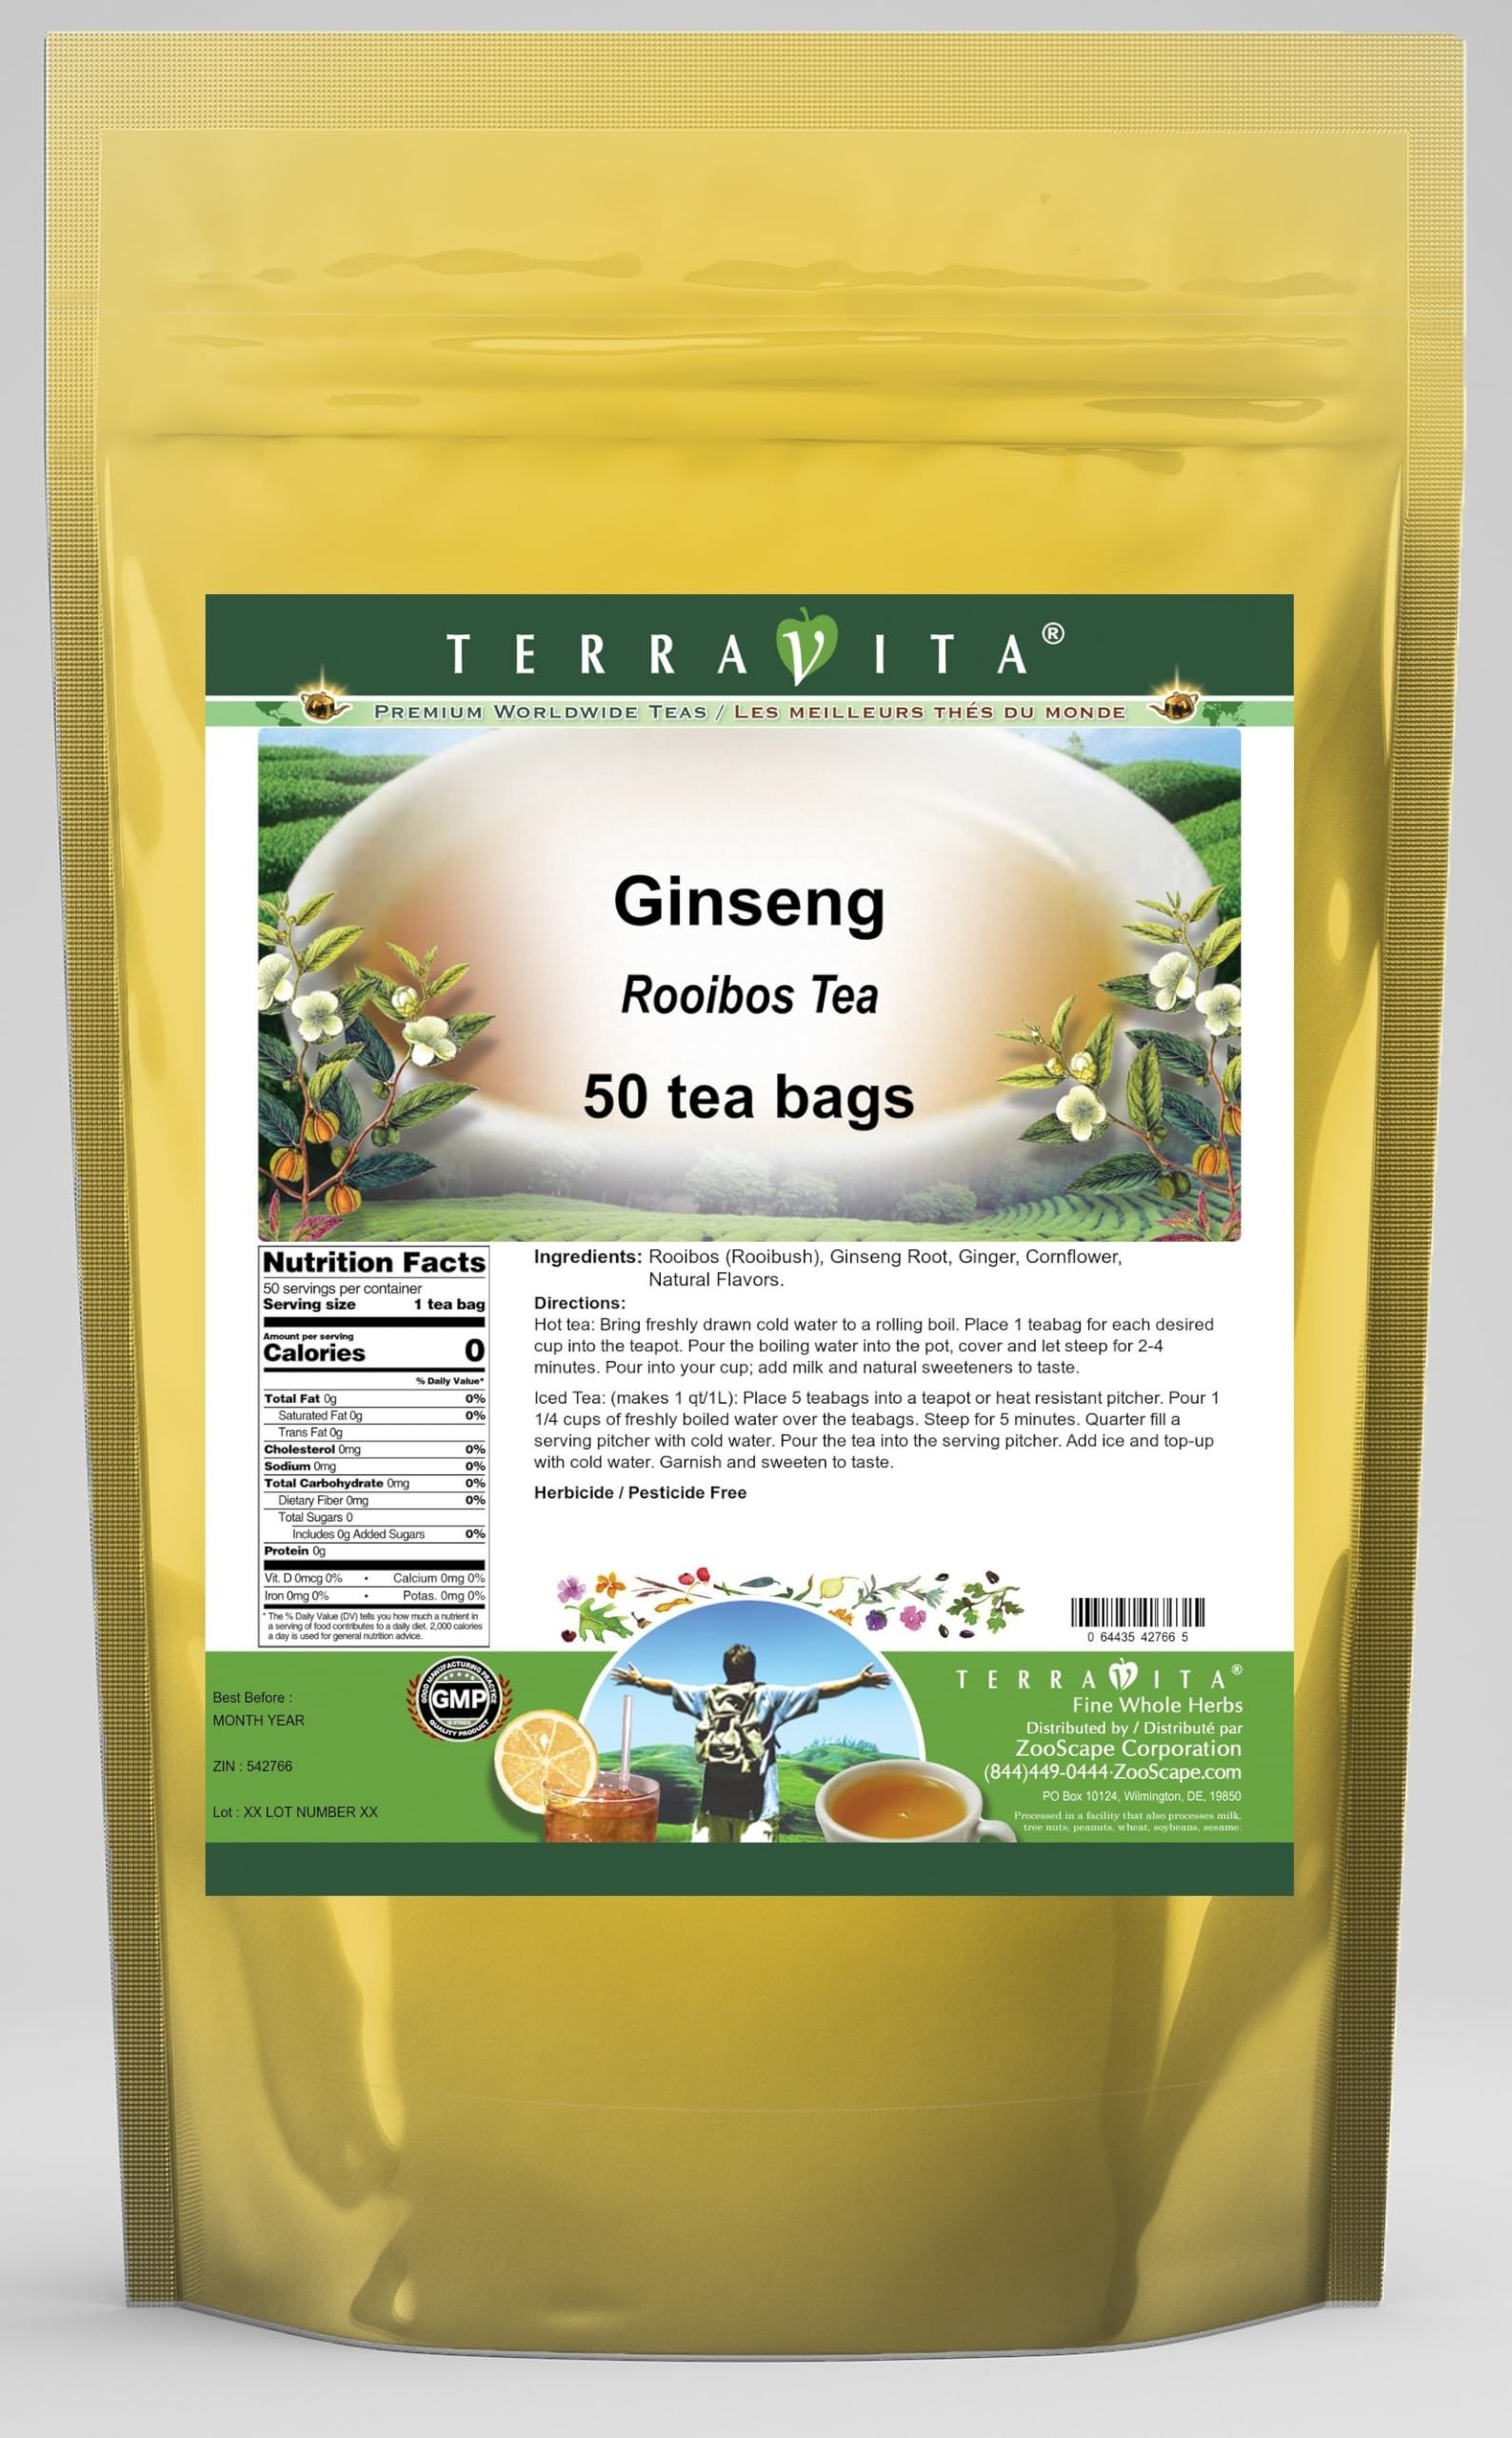
Item Name: Ginseng Rooibos Tea (50 tea bags, ZIN: 542766) - 2 Pack
Bullet Point 1: Our Ginseng Rooibos Tea is a delightful flavored Rooibos tea with Ginseng Root, Ginger and Cornflower that you will really enjoy! The unique Ginseng aroma and taste is a delight! - Ingredients: Rooibos tea, Ginseng Root, Ginger, Cornflower and Natural Ginseng Flavor.
Bullet Point 2: No fillers.
Bullet Point 3: Manufacturer: TerraVita
Bullet Point 4: Size: 50 tea bags
Bullet Point 5: Rooibos Tea Bags - Packed in a convenient upright pouch!
Product Description: Our Ginseng Rooibos Tea is a delightful flavored Rooibos tea with Ginseng Root, Ginger and Cornflower that you will really enjoy! The unique Ginseng aroma and taste is a delight! - Ingredients: Rooibos tea, Ginseng Root, Ginger, Cornflower and Natural Ginseng Flavor. - Hot tea brewing method: Bring freshly drawn cold water to a rolling boil. Place 1 teabag for each desired cup into the teapot. Pour the boiling water into the pot, cover and let steep for 2-4 minutes. Pour into your cup; add milk and natural sweeteners to taste. - Iced tea brewing method: (to make 1 liter/quart): Place 5 teabags into a teapot or heat resistant pitcher. Pour 1 1/4 cups of freshly boiled water over the teabags. Steep for 5 minutes. Quarter fill a serving pitcher with cold water. Pour the tea into the serving pitcher. Add ice and top-up with cold water. Garnish and sweeten to taste. - TerraVita is an exclusive line of premium-quality, natural source products that use only the finest, purest and most potent ingredients found around the world. TerraVita is hallmarked by the highest possible standards of purity, potency, stability and freshness. All of our products are prepared with the highest elements of quality control, from raw materials through the entire manufacturing process, up to and including the moment that the bottles or bags are sealed for freshness and shipped out to you. Our highest possible standards are certified by independent laboratories and backed by our personal guarantee. - TerraVita exists to meet and ensure your family's health and wellness without the harmful effects of chemicals and health products. We strive to make all of our products affordable and reliable and are constantly searching the market to maintain our affordability and to look for new ways to serve you a
Value: 100.0
Unit: Count

Price: 59.2